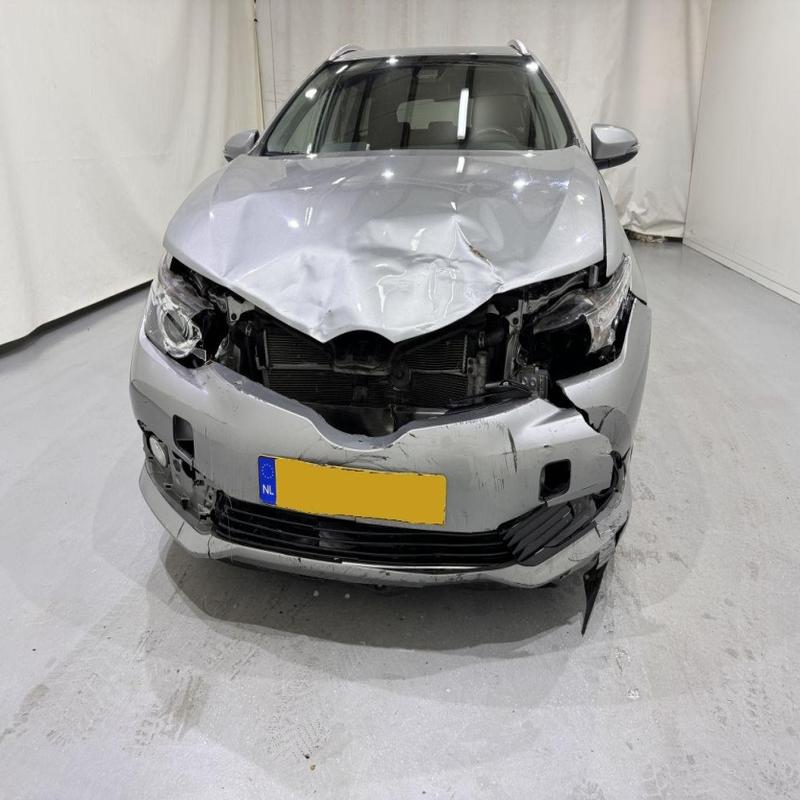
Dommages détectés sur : pare-choc avant, feu avant droit, feu avant gauche, capot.
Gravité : majeur